The Two Norries

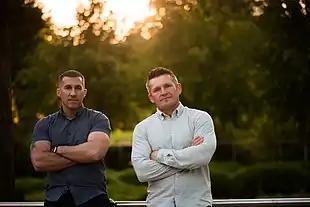
James Leonard and Timmy Long

The hosts James Leonard and Timmy Long, aged 35 and 40 respectively as of 2021, were previously addicted to drugs which led them to prison and institutional care, but both have been in recovery since the early 2010s. Through their organising of education and community support for other addicts in Cork and Ireland, and the launch of their the podcast in the summer of 2020, they gained widespread attention.